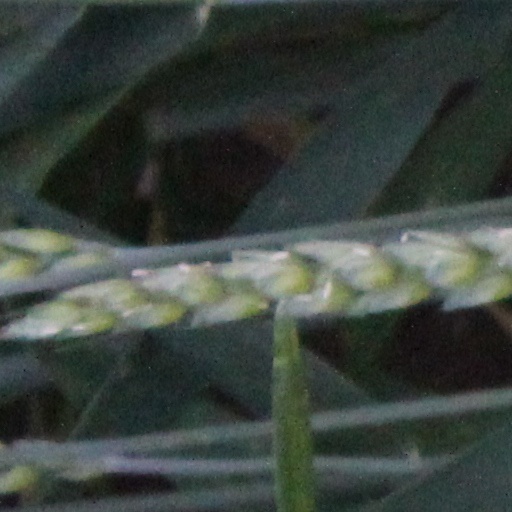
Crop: wheat